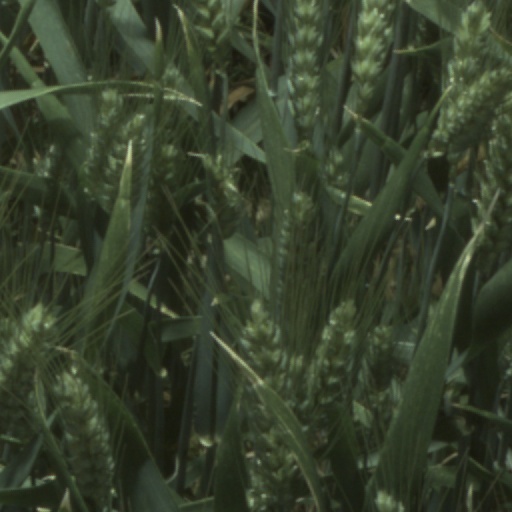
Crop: wheat